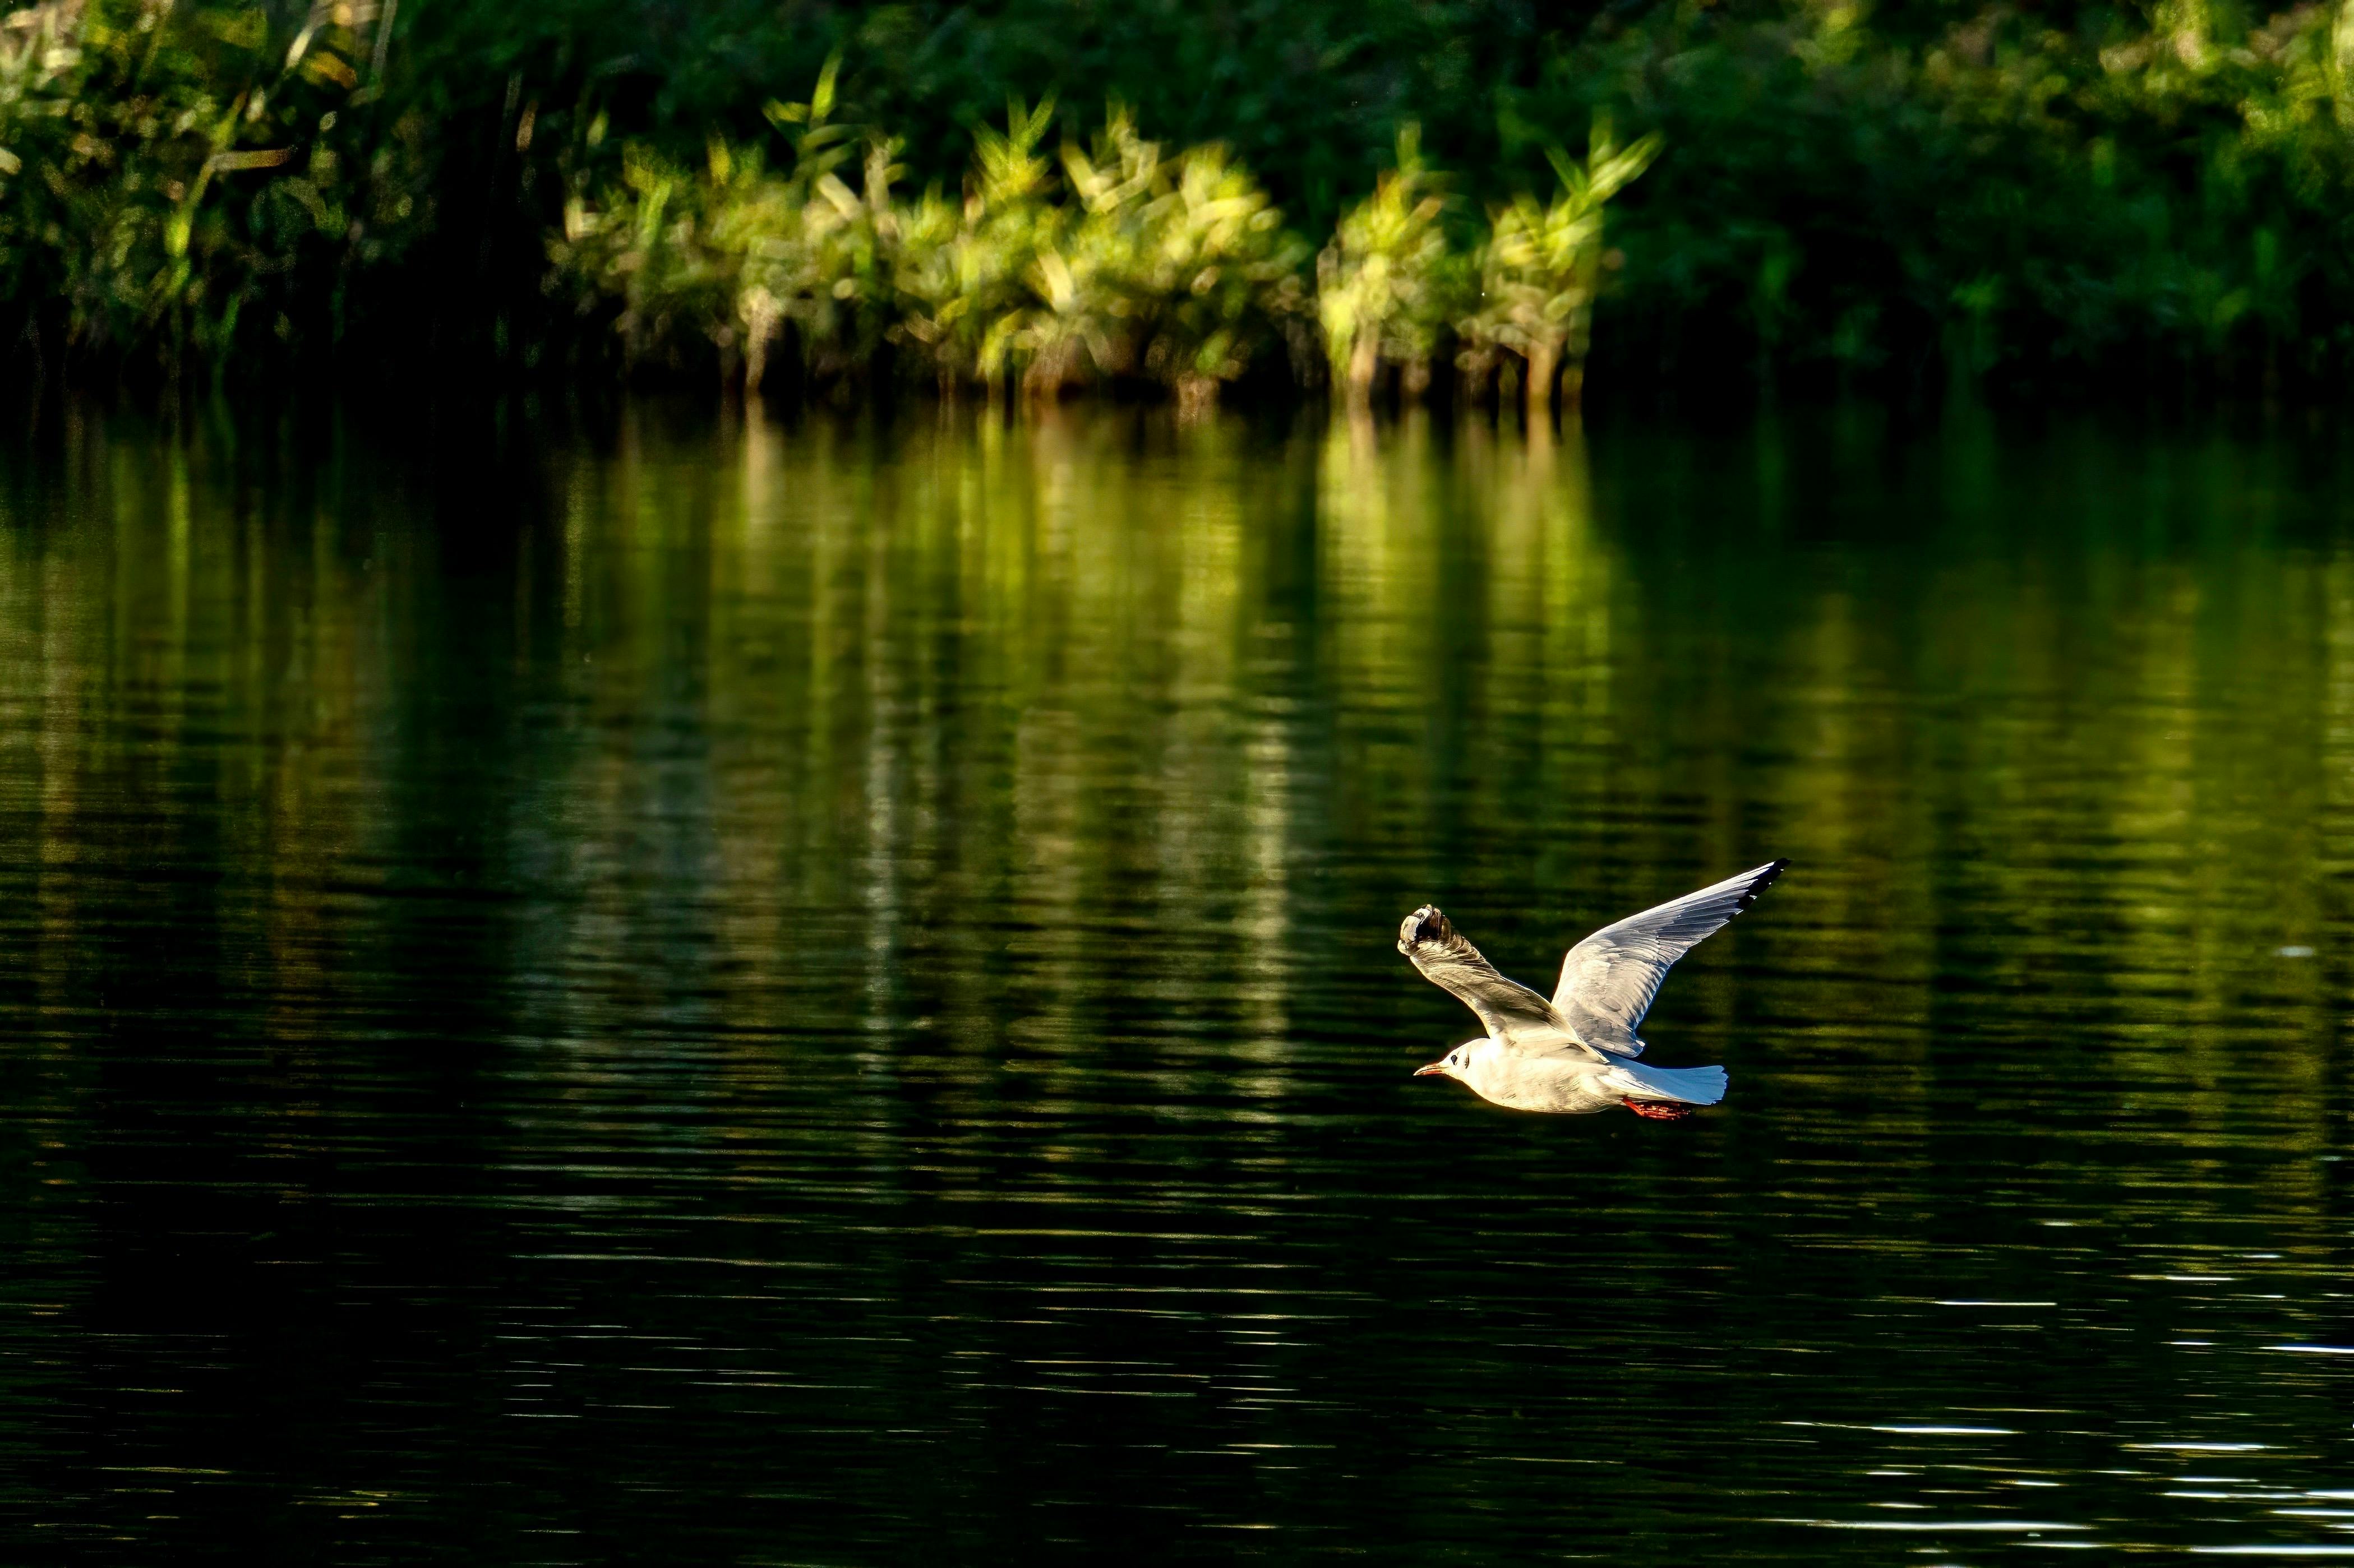
bird, water, plant, vertebrate, beak, lake, natural landscape, biome, ducks, geese and swans, tree, bank, waterfowl, wood, grass, wing, lacustrine plain, seabird, landscape, duck, lari, wetland, Freshwater marsh, leisure, pelecaniformes, ciconiiformes, forest, wildlife, reflection, reservoir, nature reserve, heron, riparian zone, pond, charadriiformes, feather, water bird, lake district, loch, marsh, riparian forest, bayou, crane like bird, flight, inlet, floodplain, shorebird, pelican